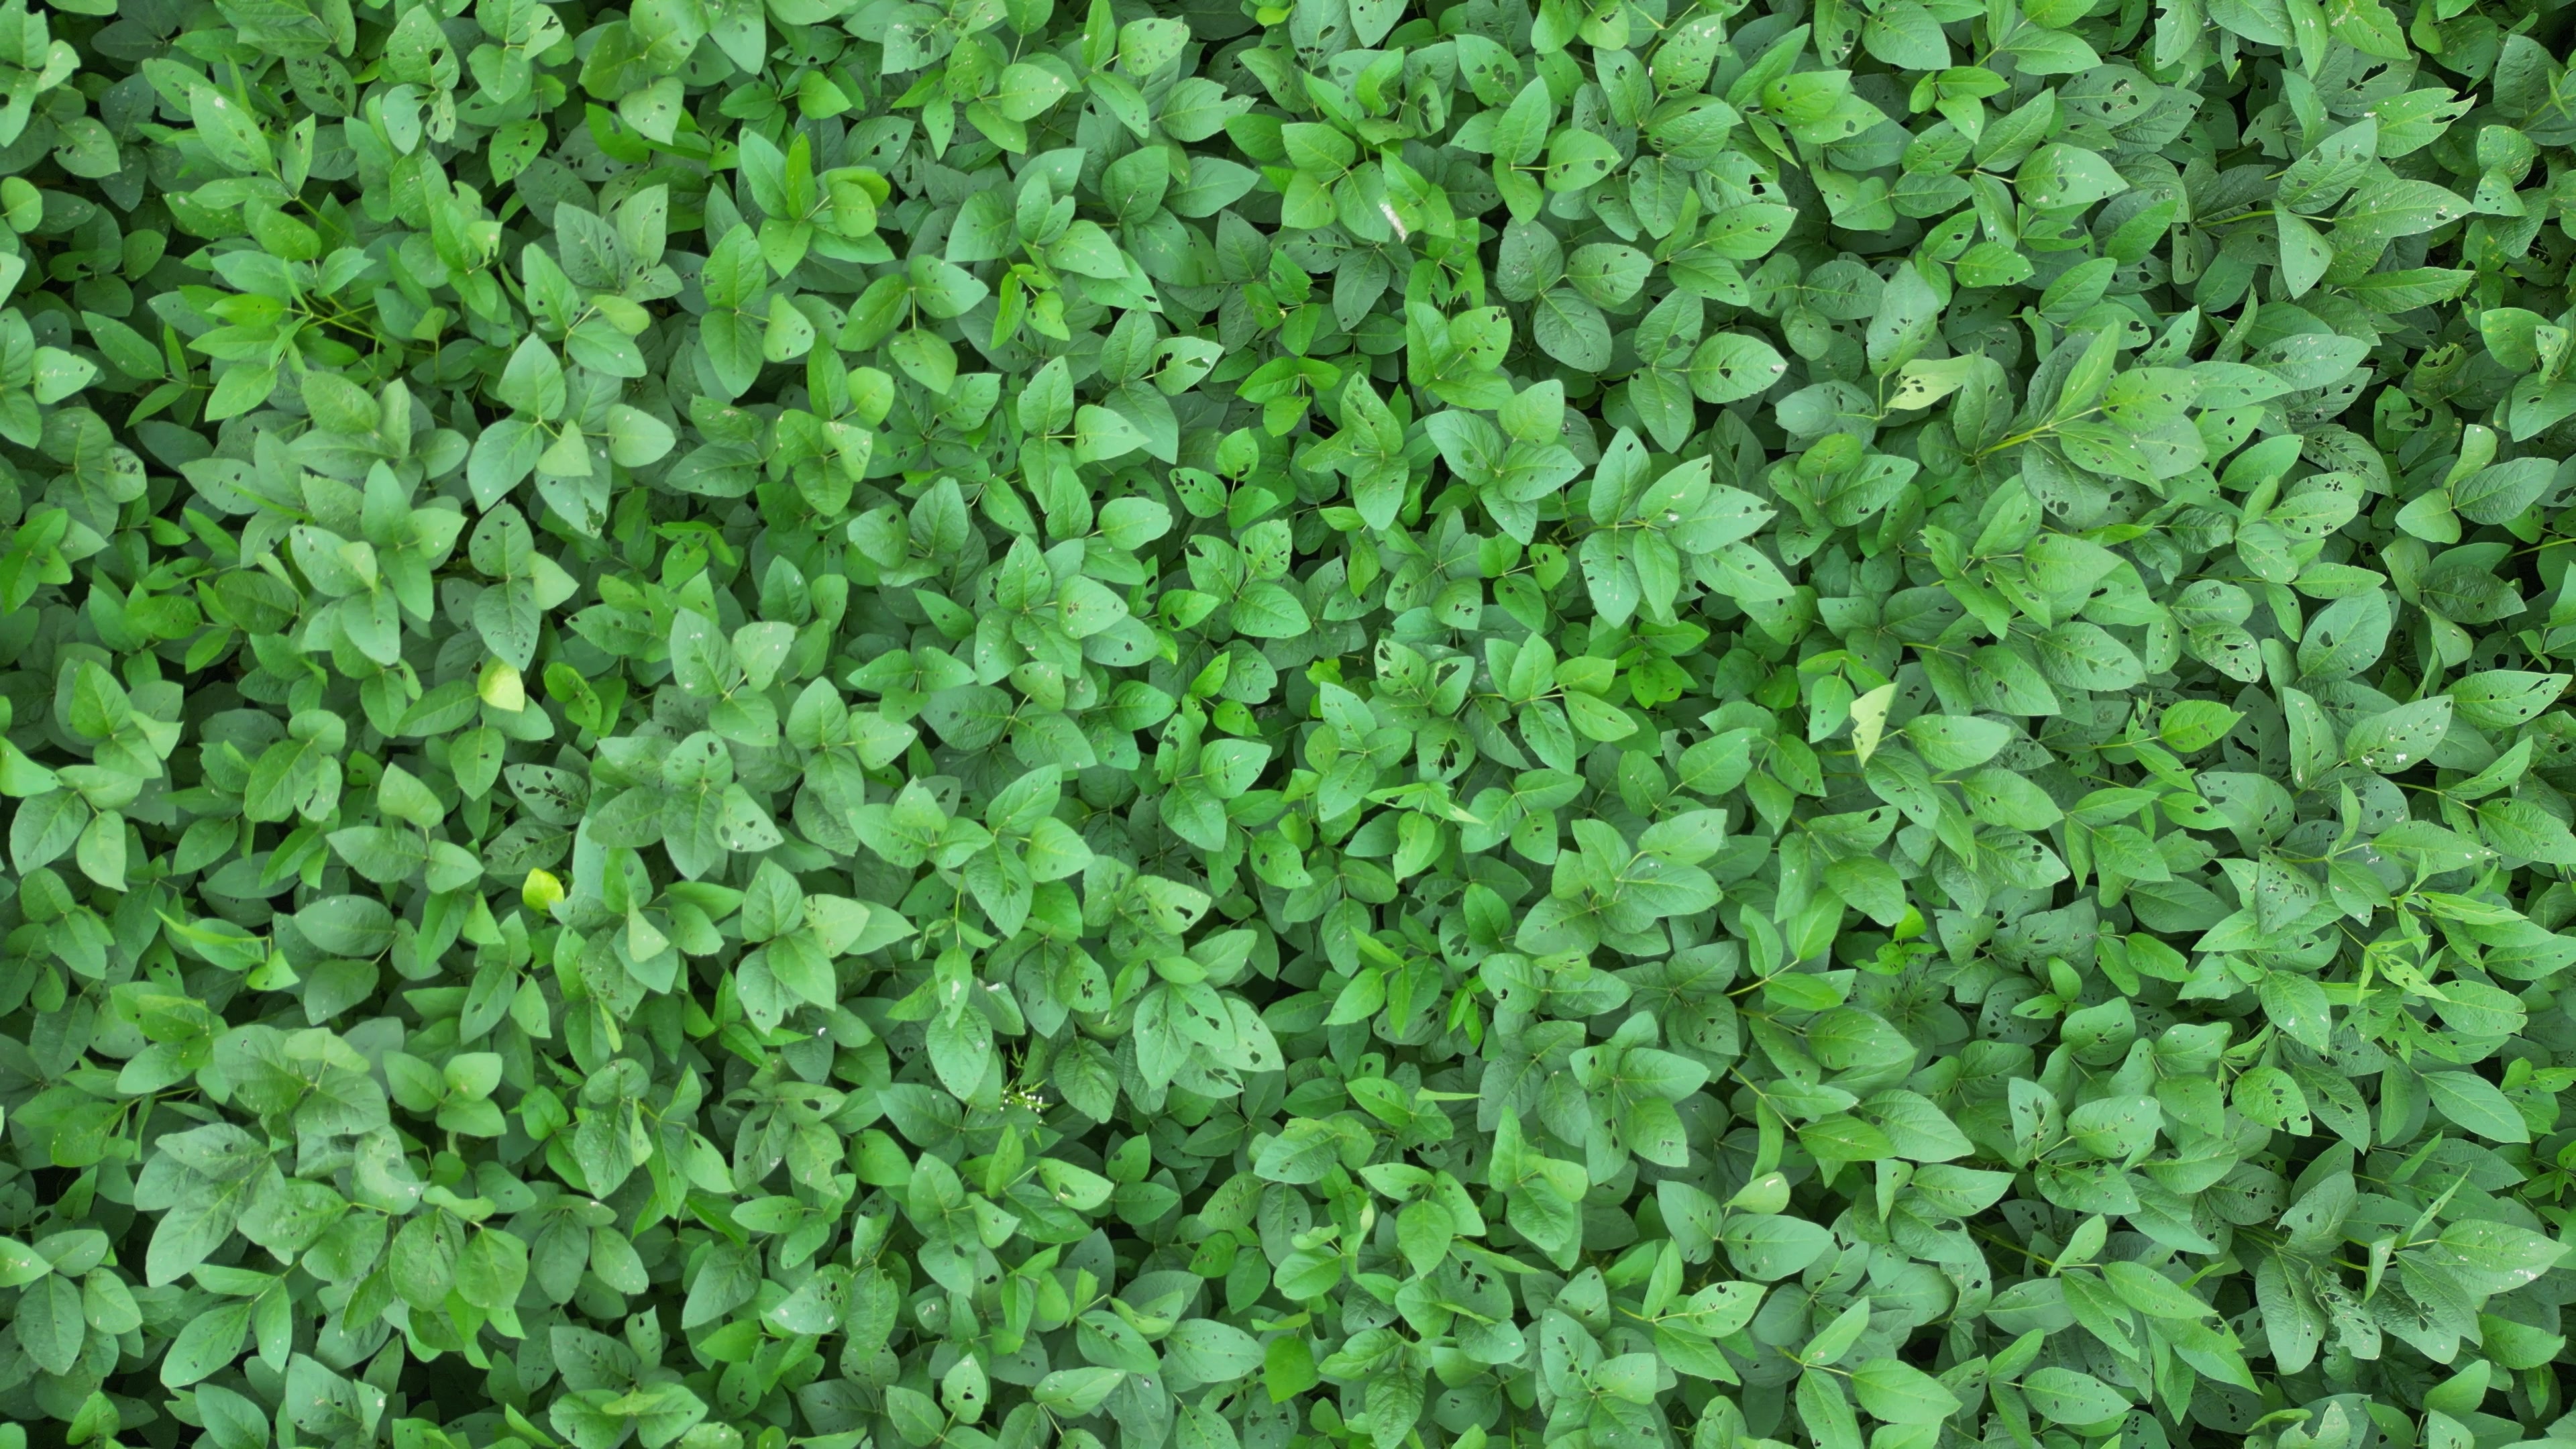
Label: Semilooper_Pest